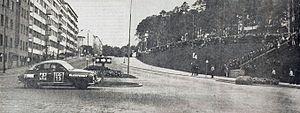
Ove Andersson, né le 3 janvier 1938 à Uppsala en Suède et mort le 11 juin 2008 à Oudtshoorn en Afrique du Sud dans un accident lors d'un rallye est un pilote automobile suédois. Après une brillante carrière de pilote en rallye, il avait fondé et dirigé le Toyota Team Europe, chargé de l'engagement officiel des Toyota en championnat du monde des rallyes, aux 24 heures du Mans puis dans le championnat du monde de Formule 1.